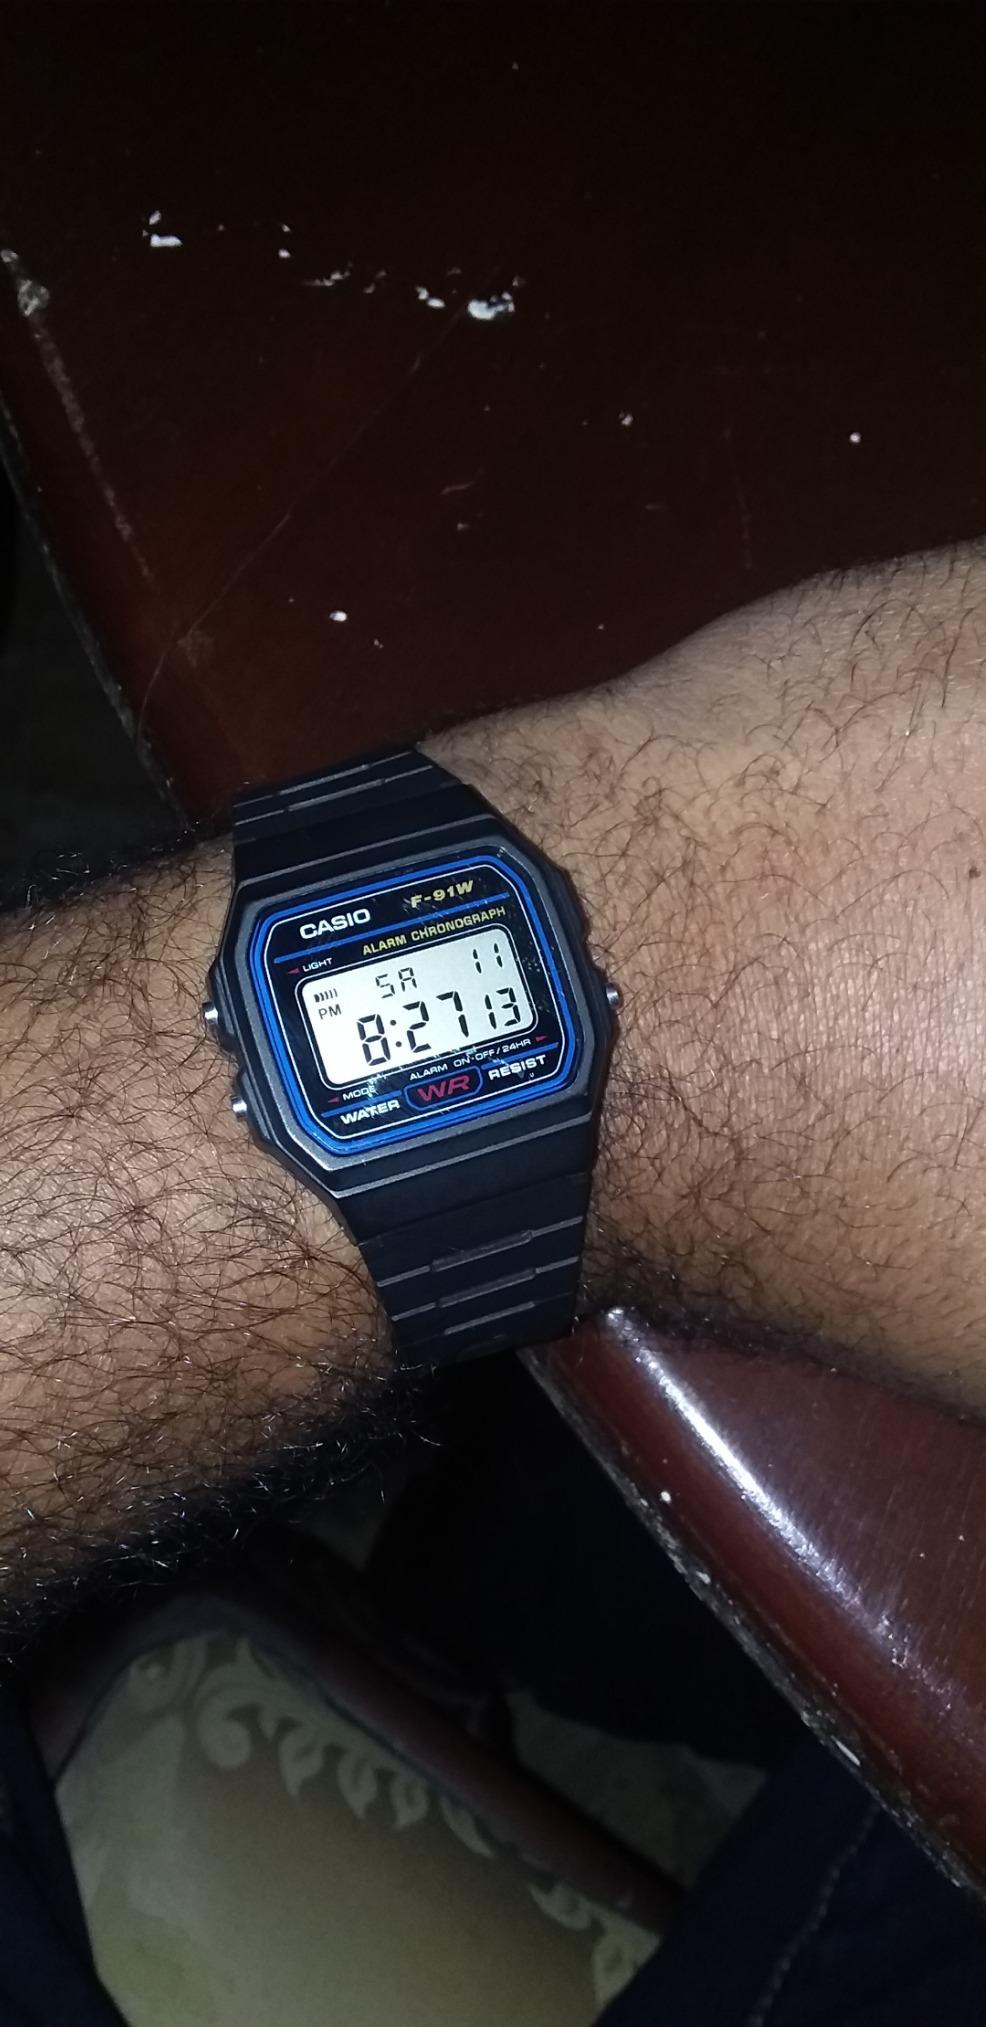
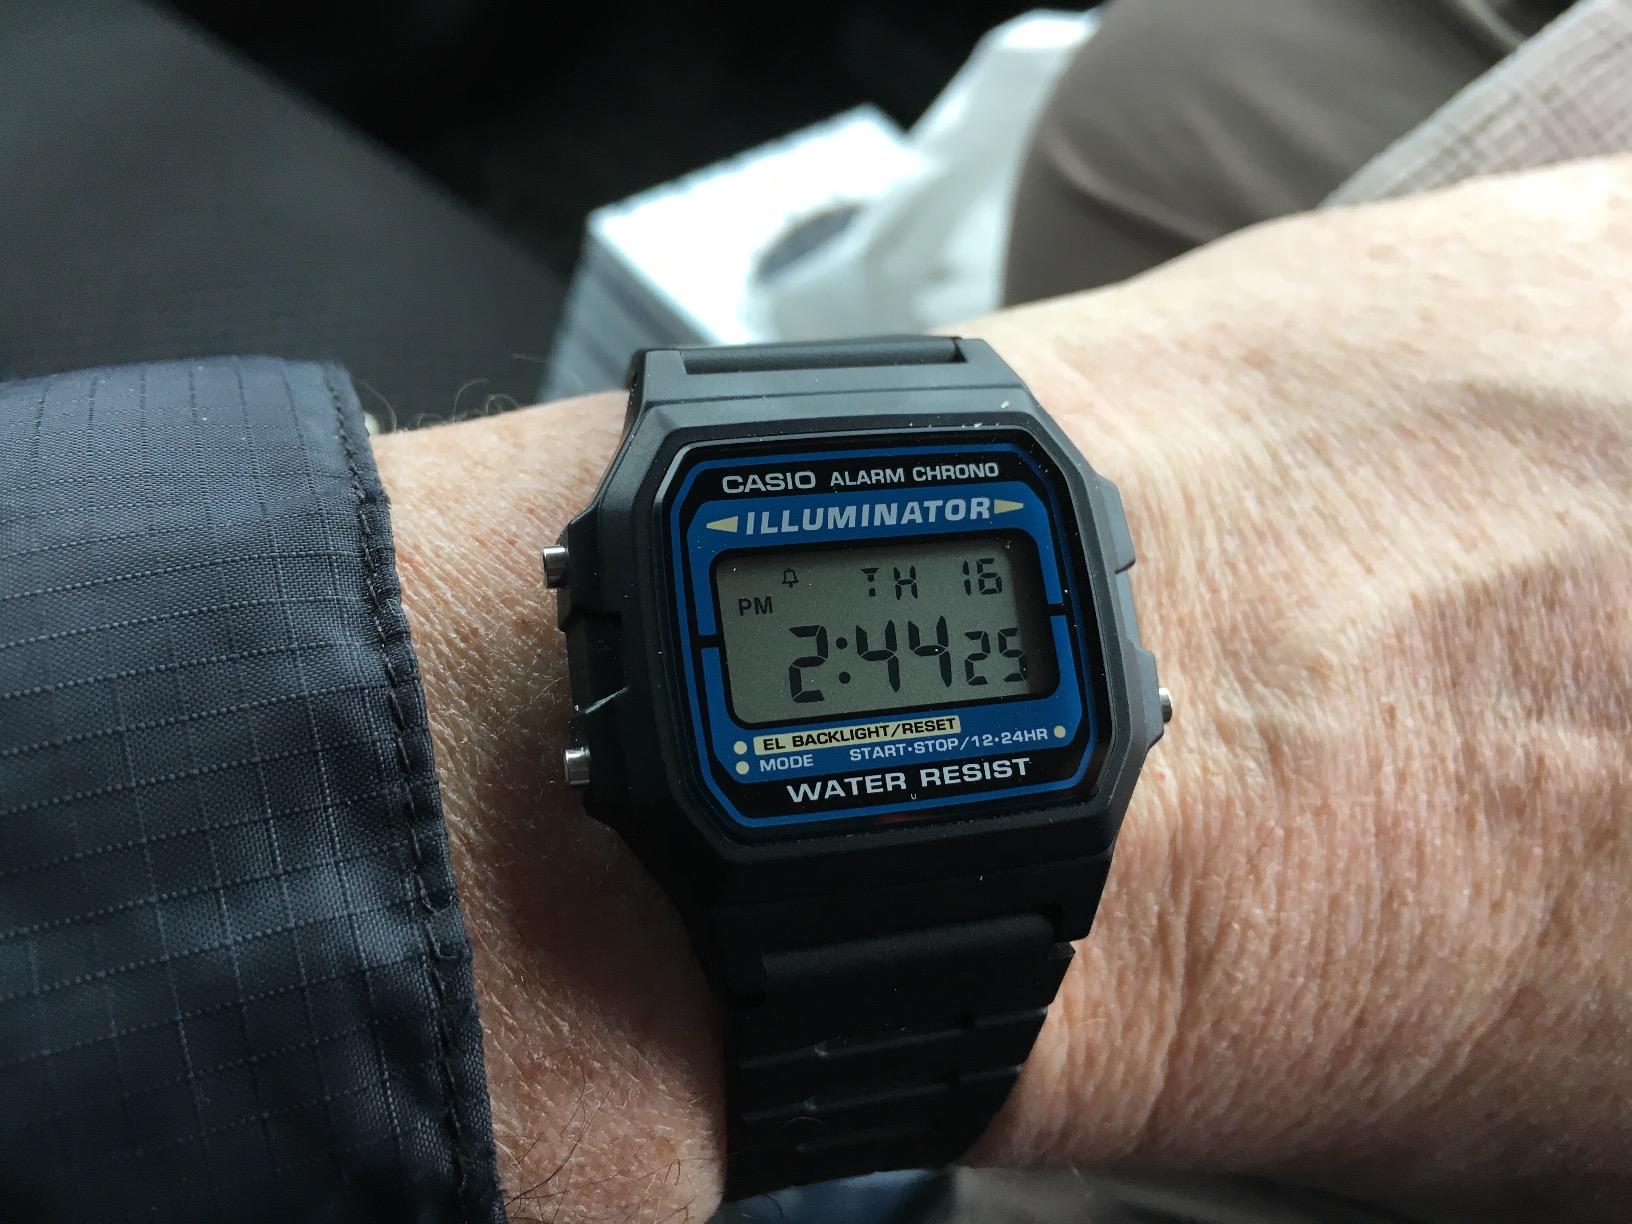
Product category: accessories_watch
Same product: no